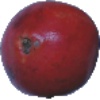
Label: pomegranate